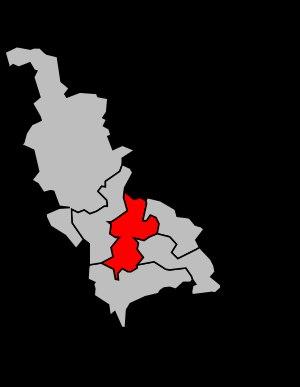
Le canton d'Hayange est un canton français situé dans le département de la Moselle et la région Grand Est.